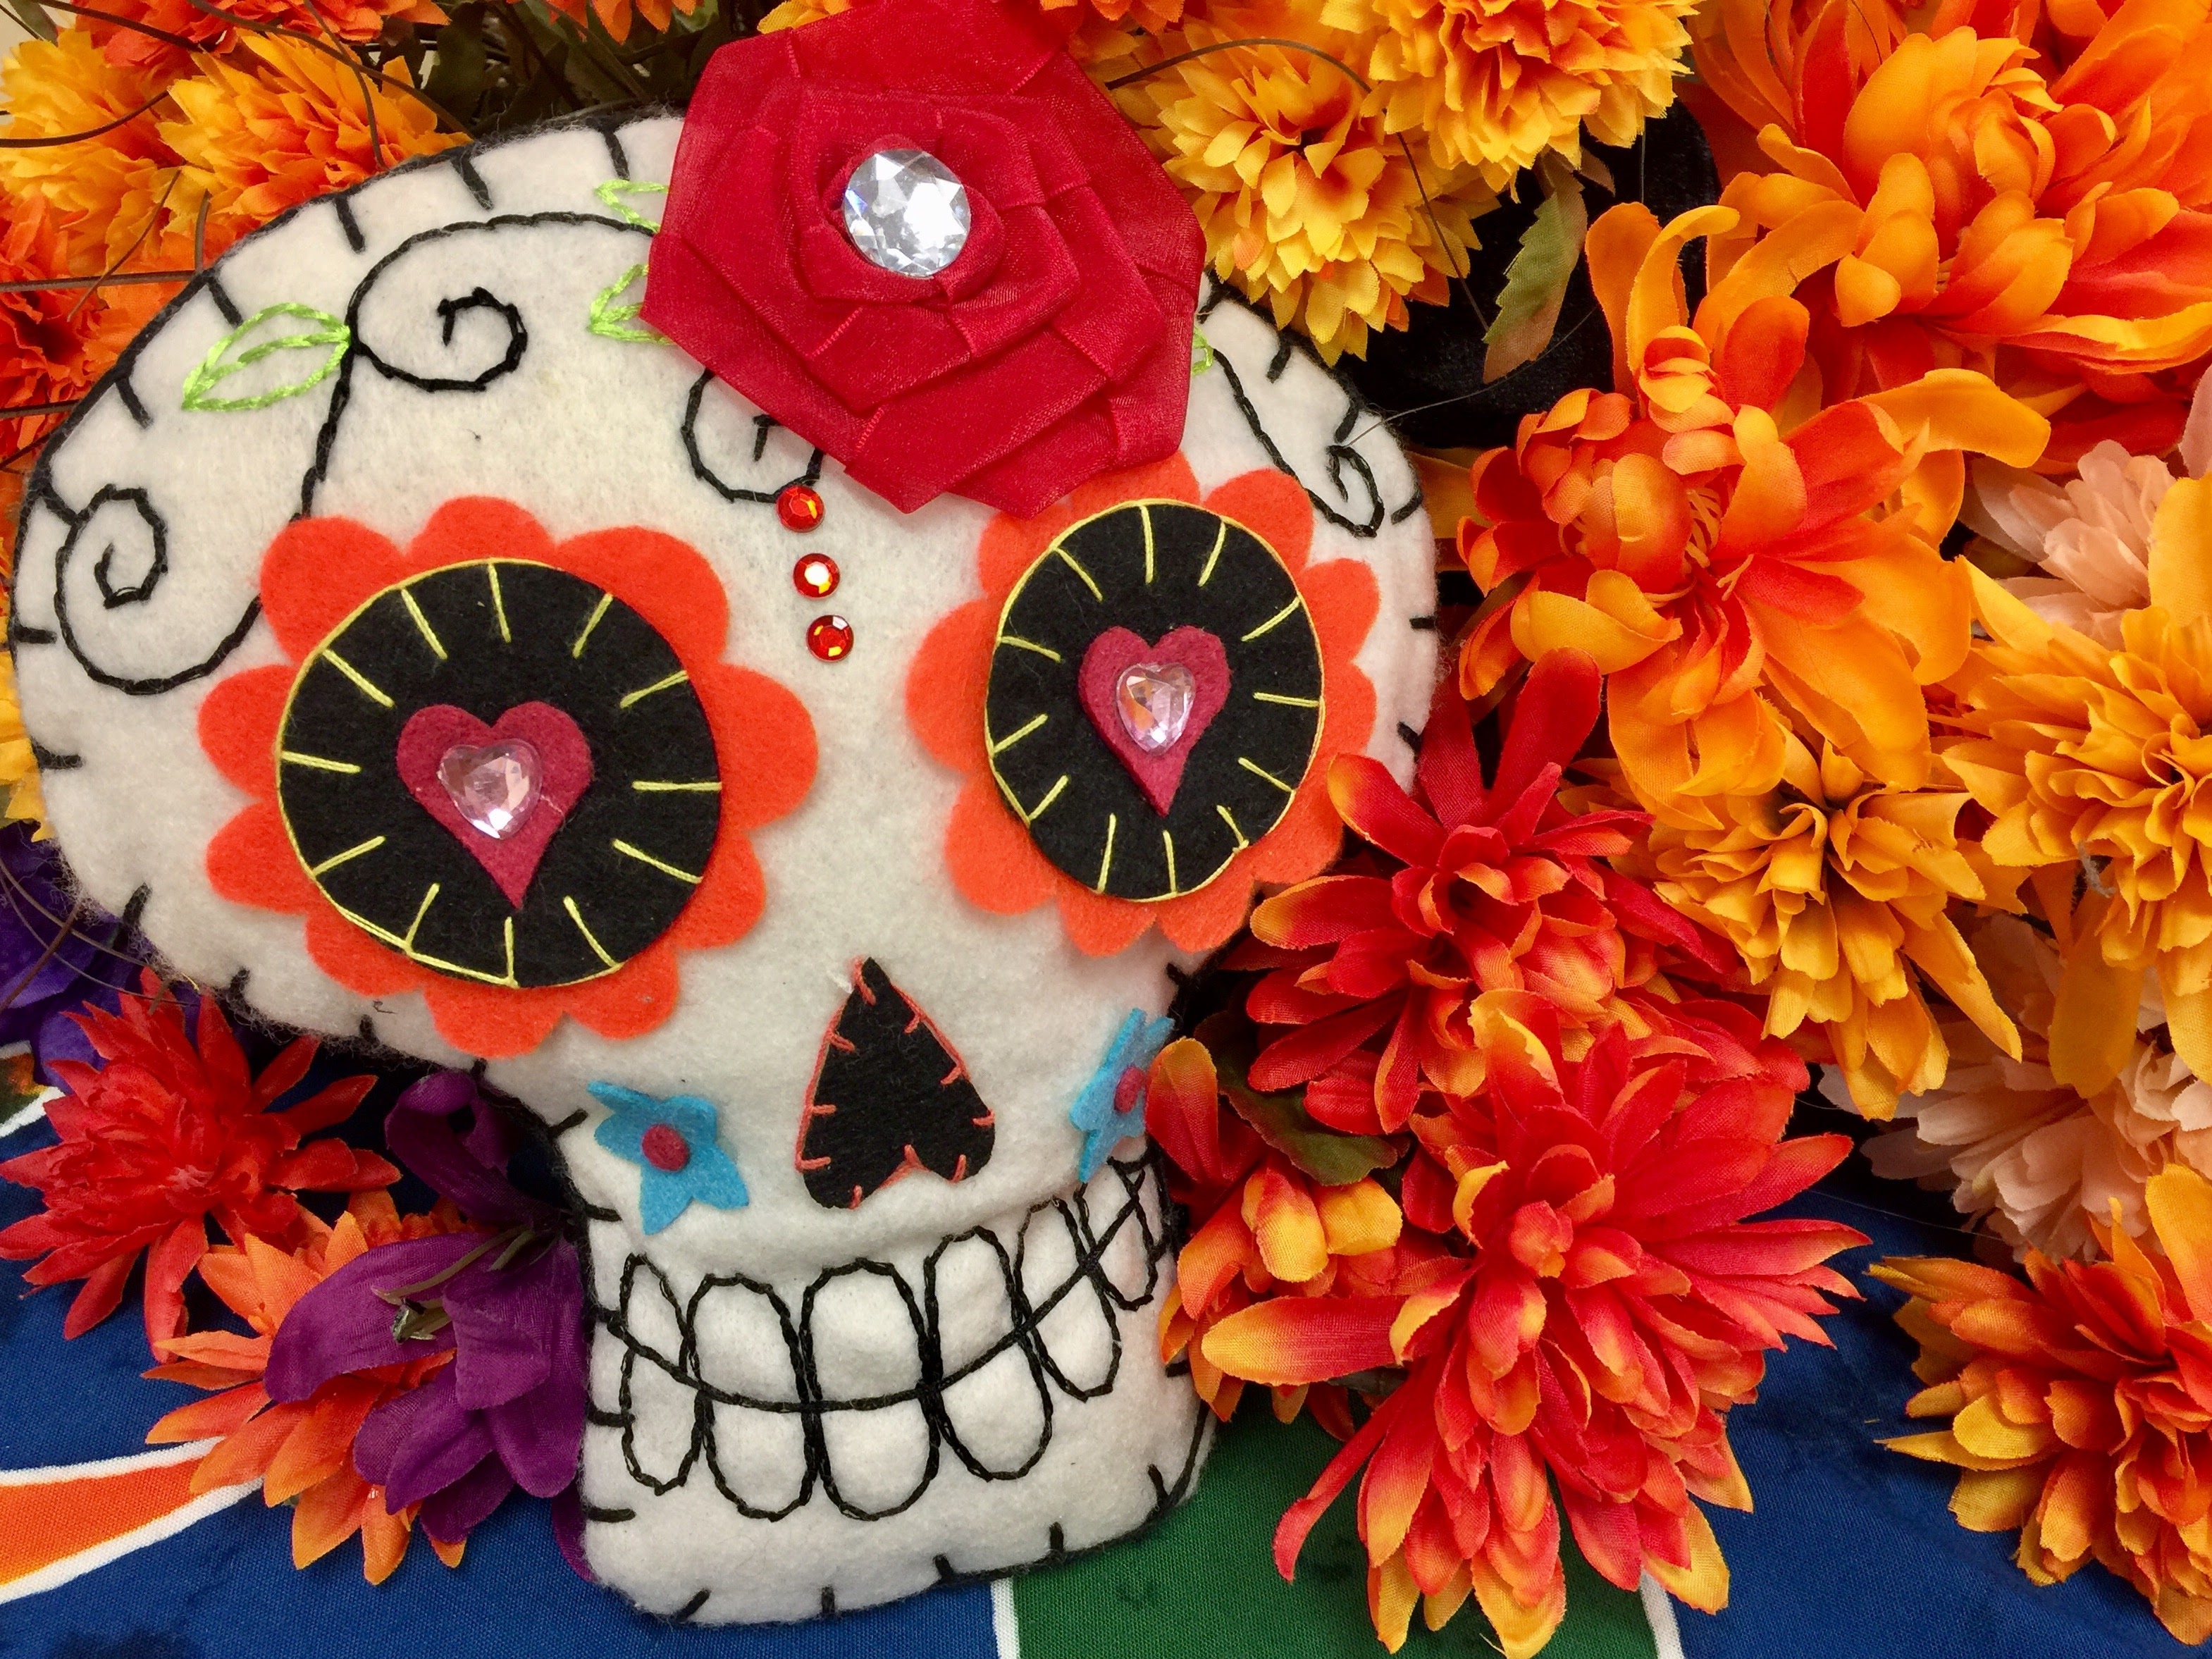
plant, fall, flower, petal, autumn, skull, wreath, christmas decoration, art, floristry, marigold, muertos, day of the dead, calavera, orange flowers, flower bouquet, floral design, flower arranging, dia de muertos